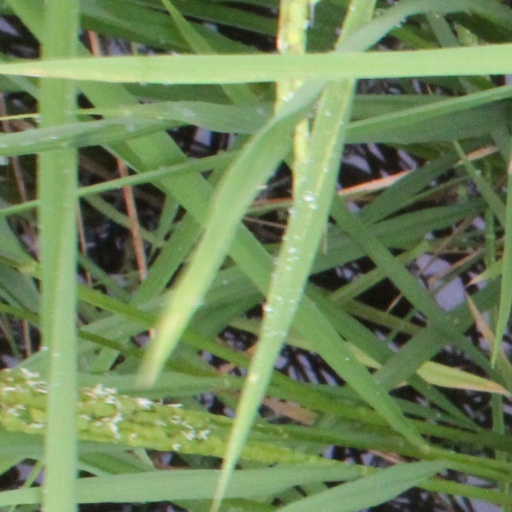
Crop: rice